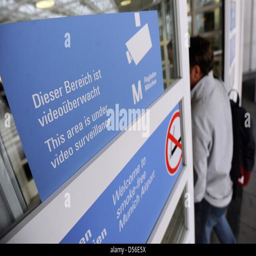
a man enters the airport .